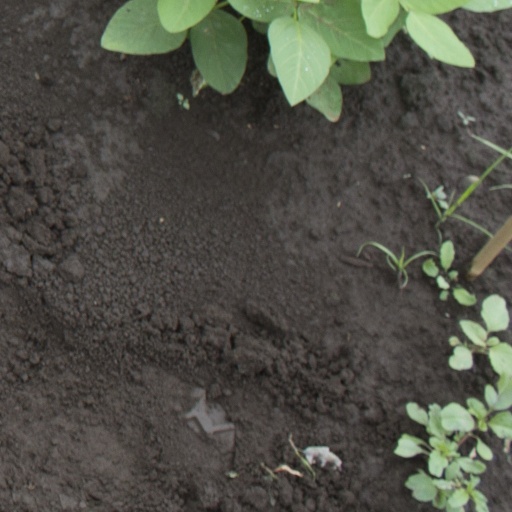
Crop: soybean